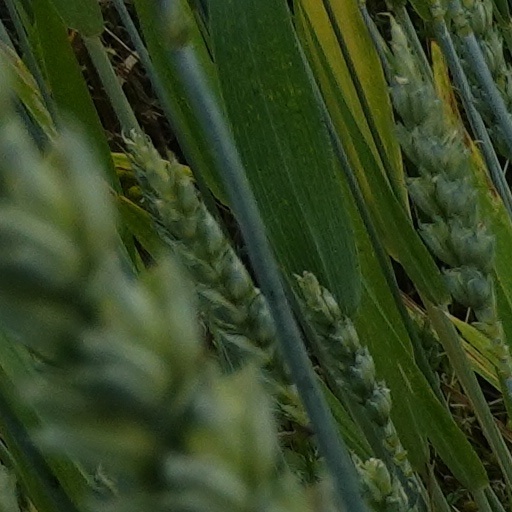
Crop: wheat